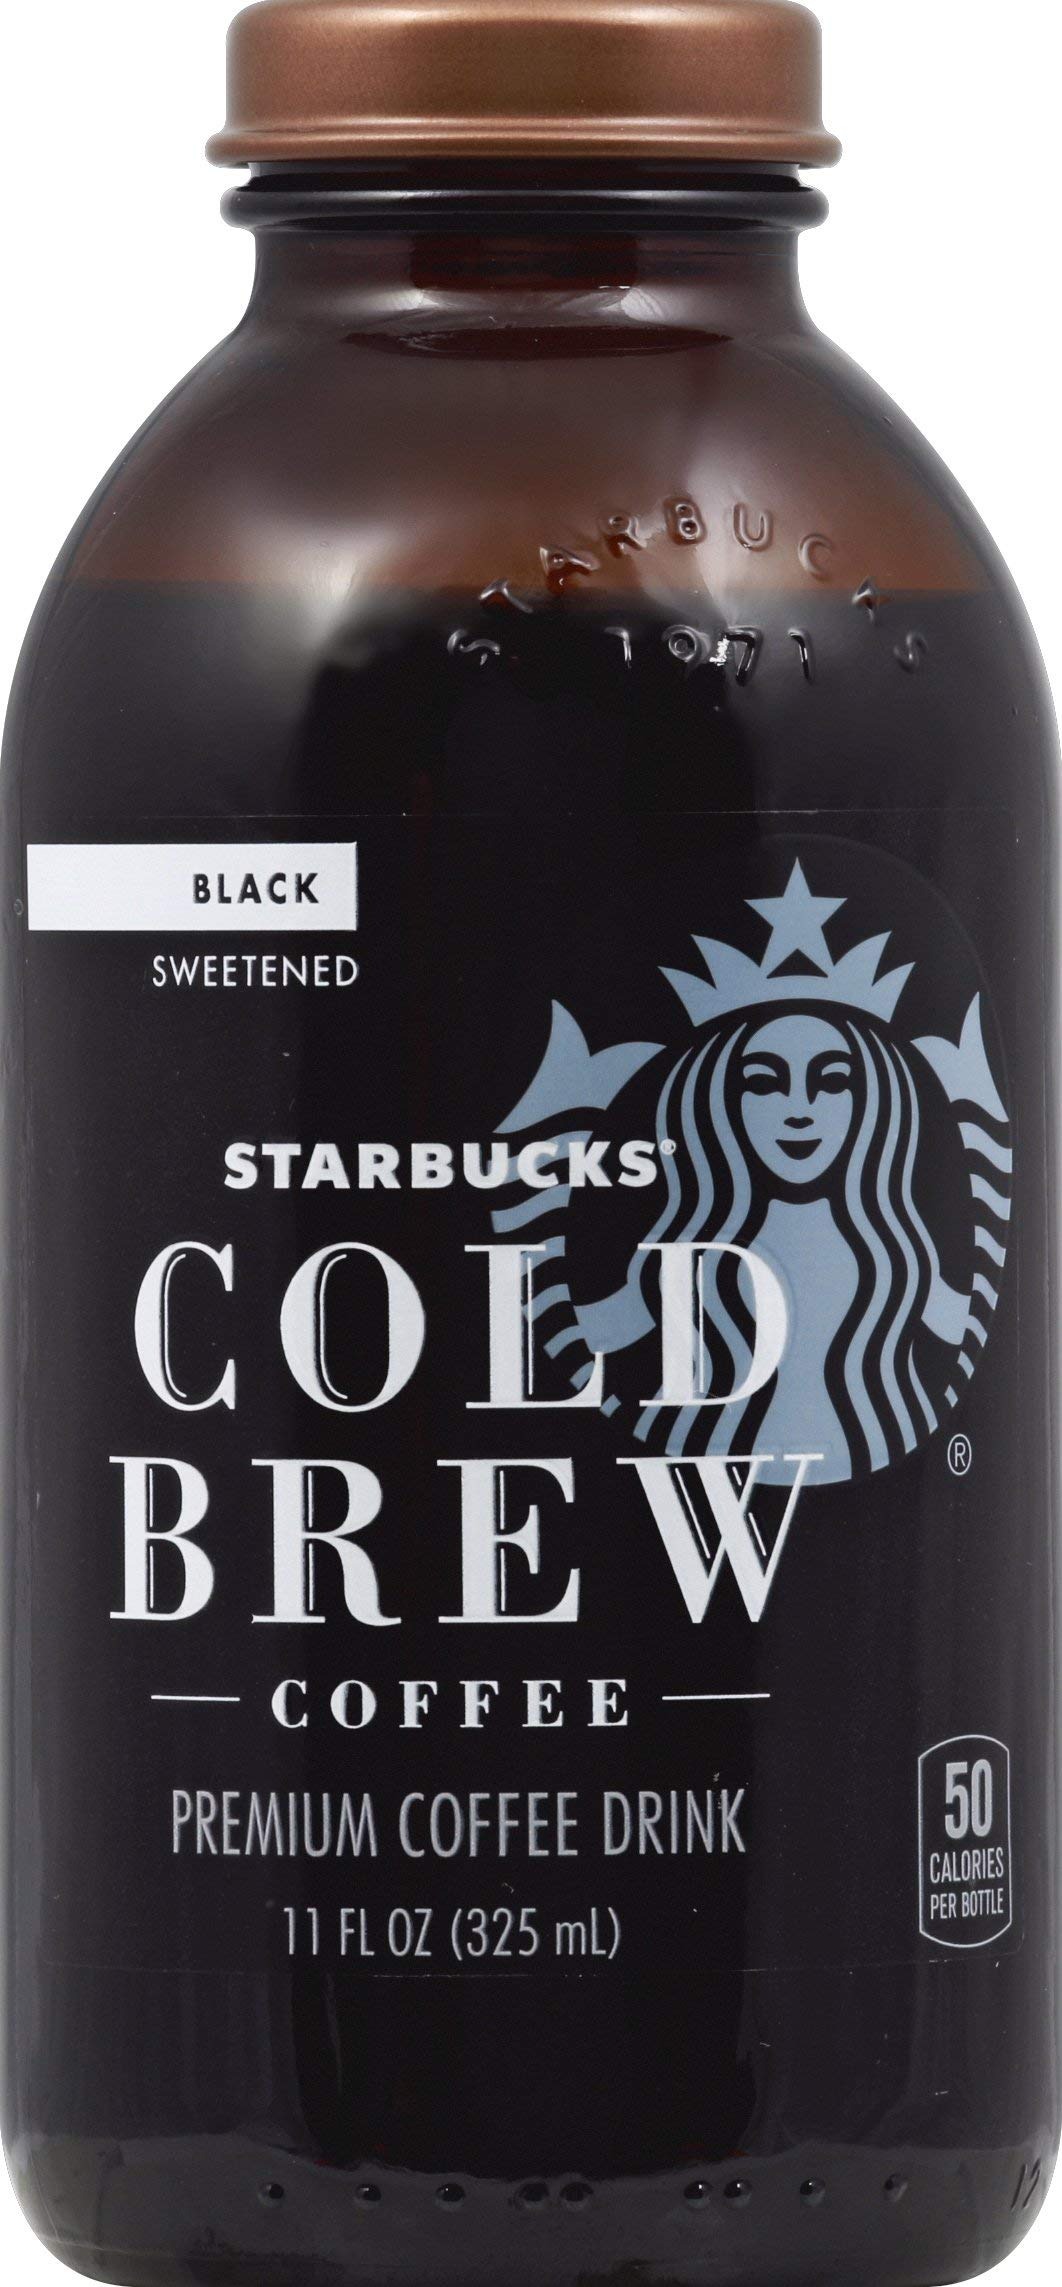
Item Name: Starbucks Cold Brew Iced Coffee, Black Sweetened, 11 oz Bottle
Bullet Point 1: Country of origin is United States
Bullet Point 2: The package dimension of the product is 2.5"L x 2.5"W x 6"H
Value: 11.0
Unit: fl oz

Price: 3.28